Slow Train (Flanders and Swann song)

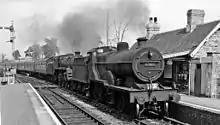
, a typical country station, whose closure was lamented by the song "Slow Train".

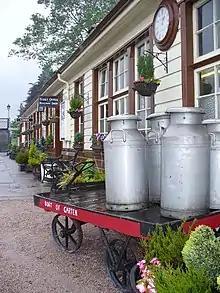
The song features idealised scenes such as milk churns on a railway platform.

"Slow Train" takes the form of an elegiac list song of railway stations, which has been likened to a litany. The song is introduced by Michael Flanders in the recording of "At the Drop of Another Hat" recorded live at the Haymarket Theatre on 2 October 1963 thus: